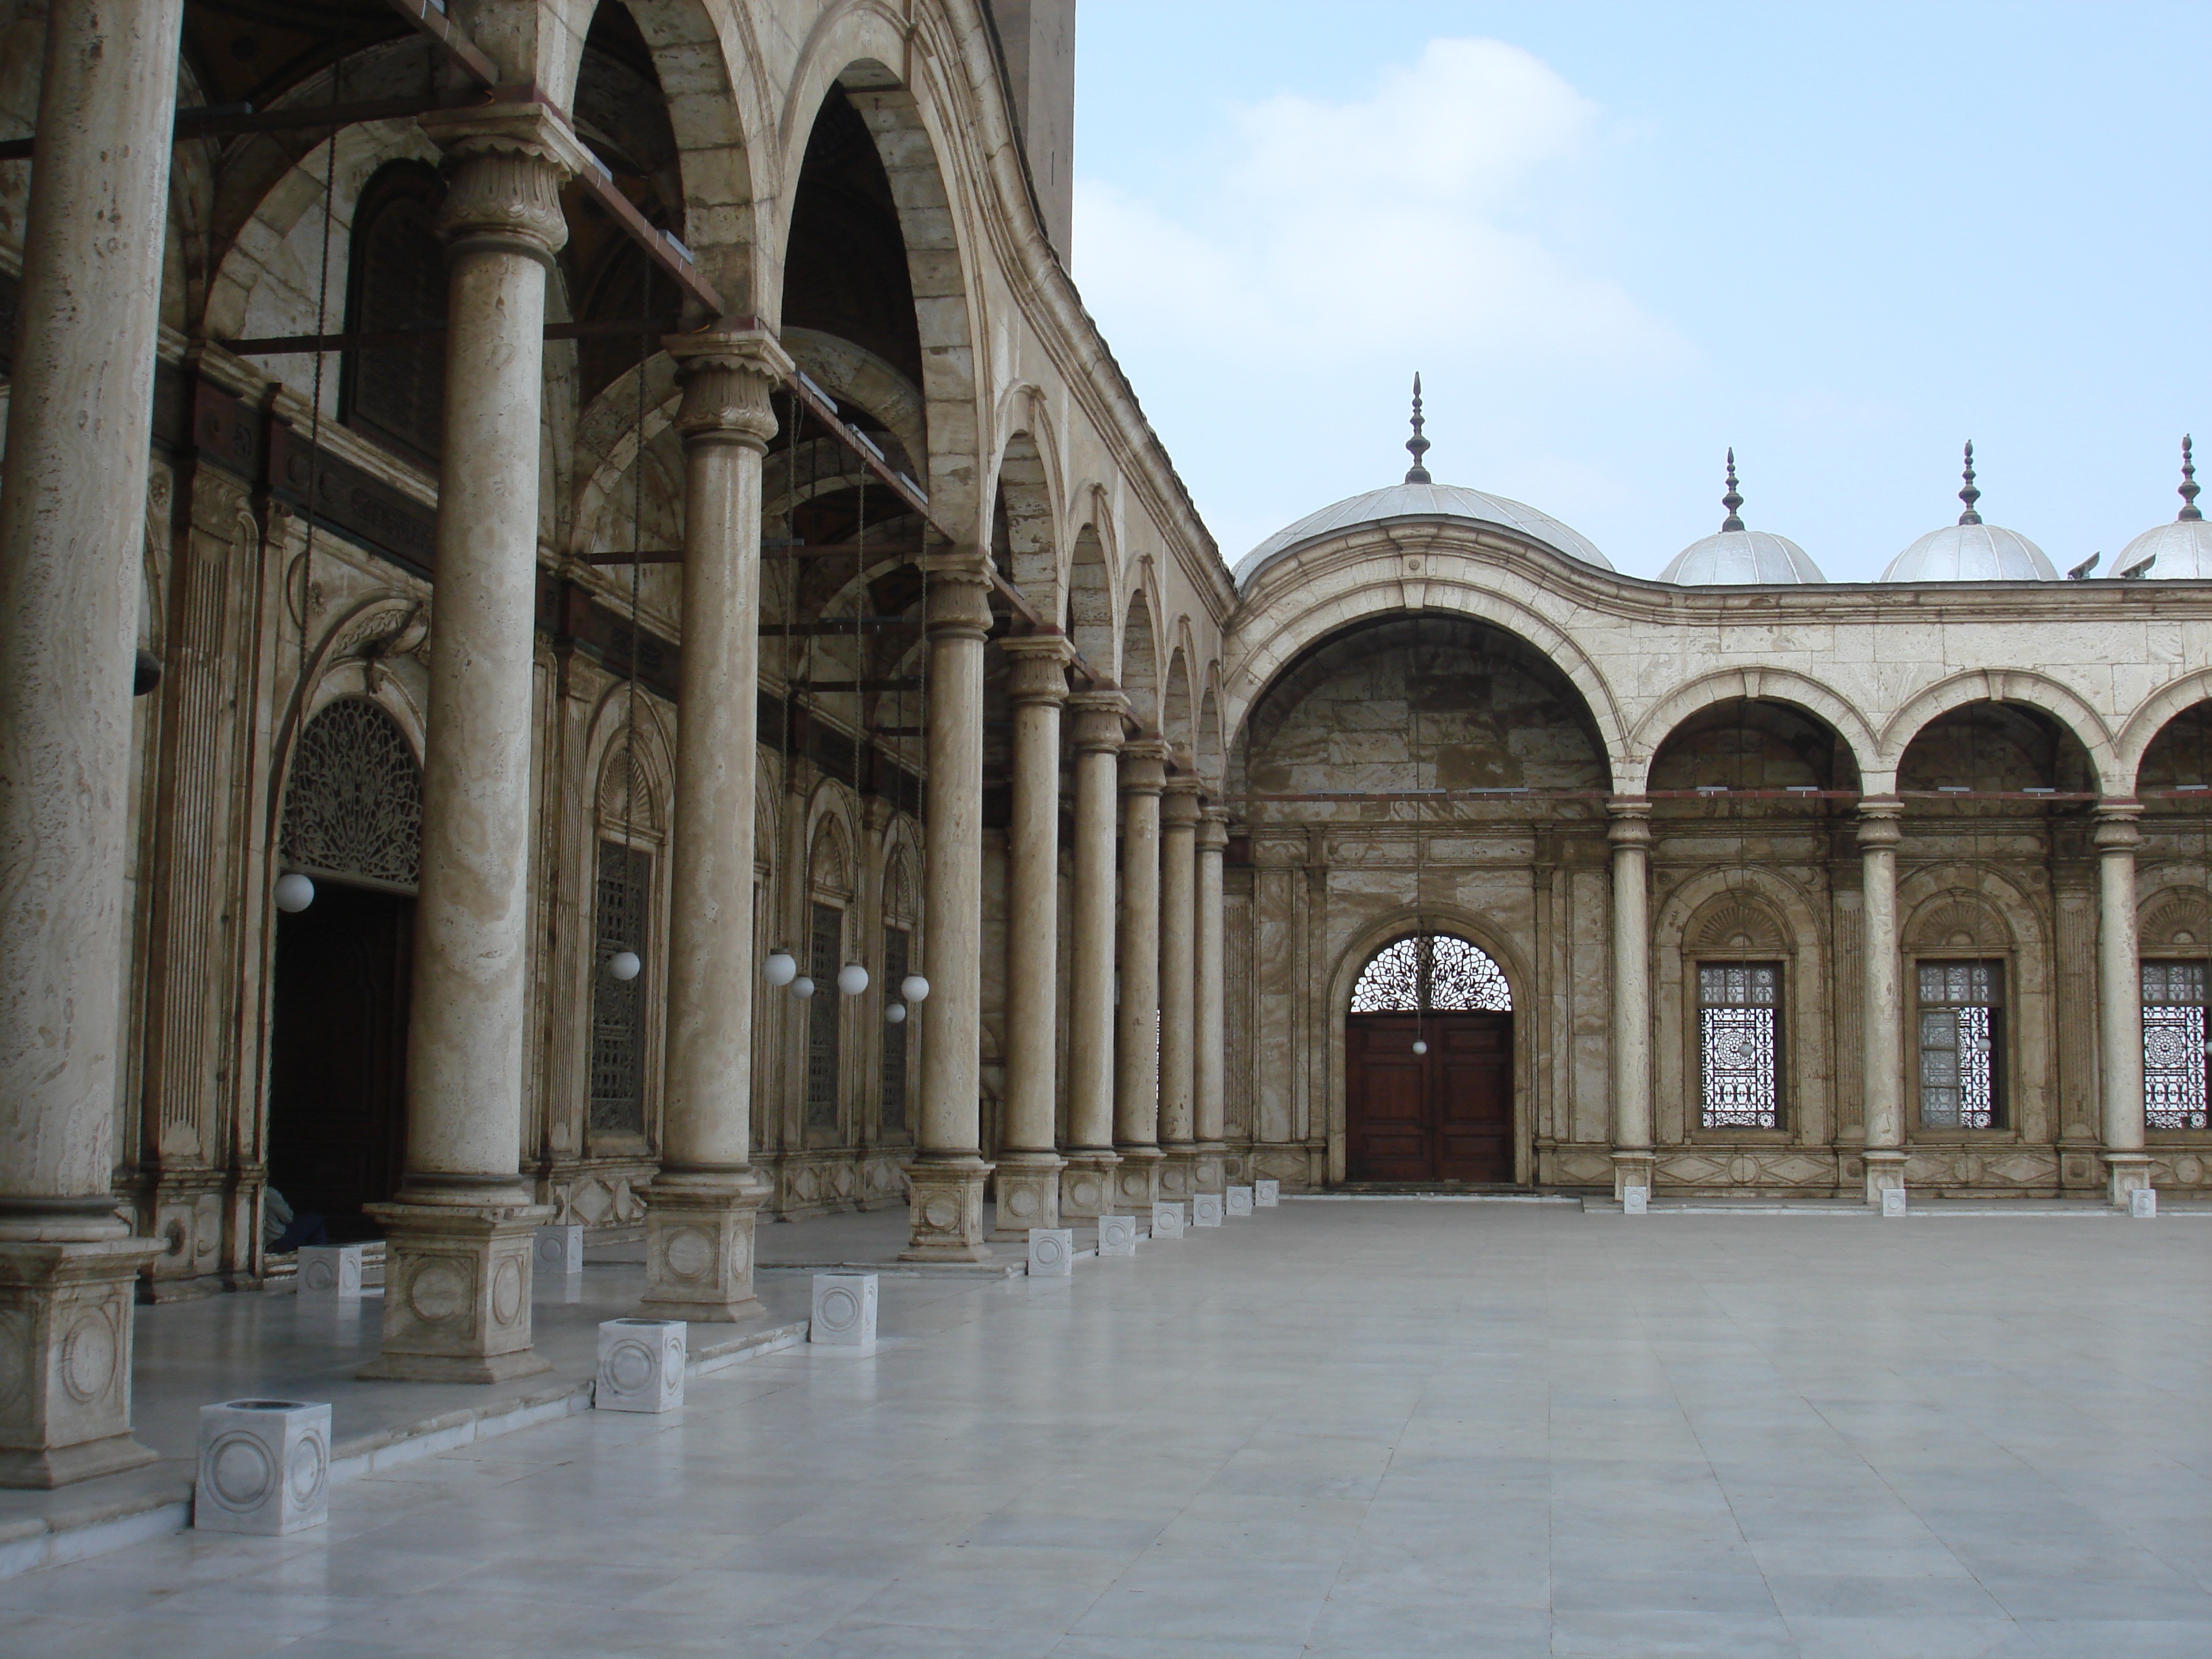
architecture, structure, building, palace, arch, column, religion, landmark, cathedral, place of worship, egypt, religious, temple, monastery, mosque, arcade, basilica, egyptian, cairo, ali, muslim, islamic, citadel, alabaster, spirituality, ancient history, ancient roman architecture